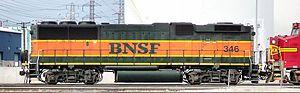
Une unité B, dans la terminologie du chemin de fer nord-américain, est une locomotive qui n'a pas de cabine de conduite ou de compartiment d'équipage, et qui doit donc être contrôlée à partir d'une autre locomotive ayant une cabine et à laquelle elle est couplée. Le concept est principalement limitée à l'Amérique du Nord, où il est aussi désigné par les termes de booster unit et de cabless. Ailleurs, les locomotives sans cabine de conduite sont rares ; d'autres concepts existent alors, tels que les auxiliaires de traction, qui ne sont pas des locomotives.
Un hood unit, dans la terminologie ferroviaire d'Amérique du nord, est un type de dessin de locomotive. Sur une hood unit, le corps de la locomotive est majoritairement plus étroit sur sa largeur totale, avec une plateforme de circilation courant le long de la locomotive. Au contraire, une « cab unit » a l'ensemble de sa largeur occupée par le corps de la locomotive. Une hood unit a suffisamment de visibilité pour être pilotée dans les deux sens depuis une unique cabine. Par ailleurs, le châssis est situé intégralement sous la partie à capot, permettant le démontage intégral de celui-ci pour la maintenance.